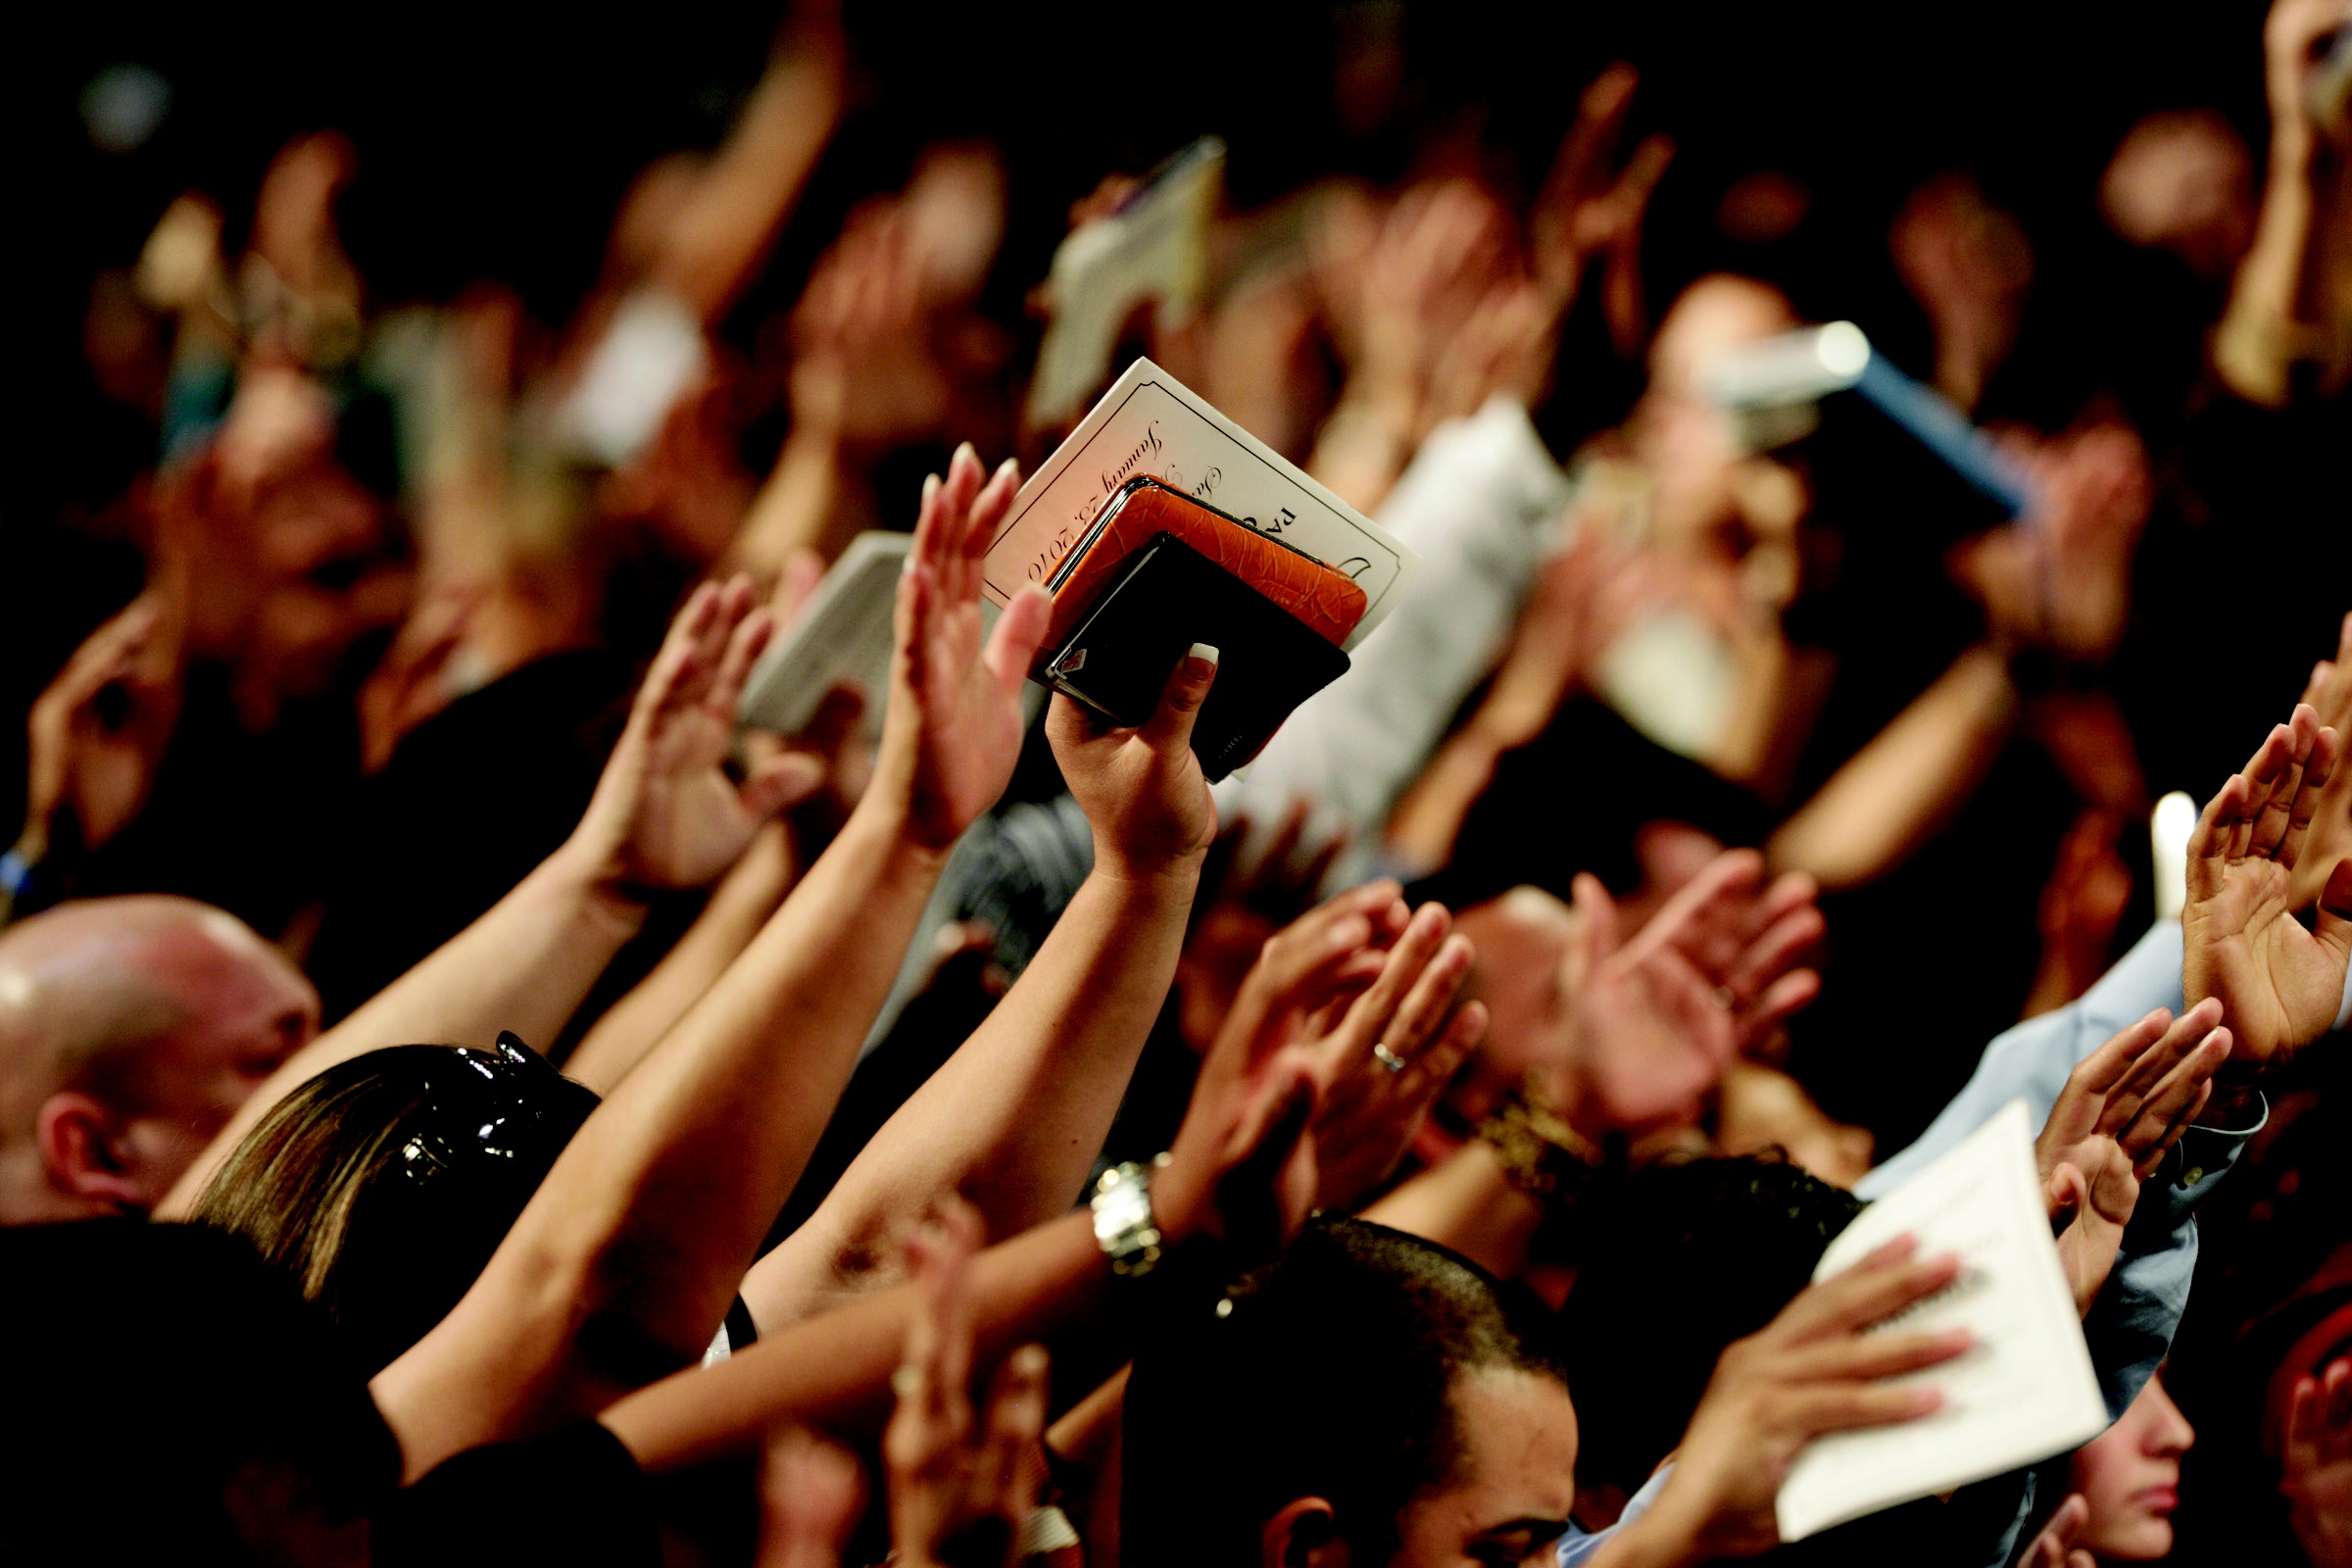
hand, people, crowd, concert, audience, dance, cheering, religion, church, musician, christian, bible, spiritual, pray, performance art, religious, christ, stage, orchestra, faith, performance, jesus, prayer, christianity, worship, entertainment, god, spirituality, belief, performing arts, musical ensemble, musical theatre